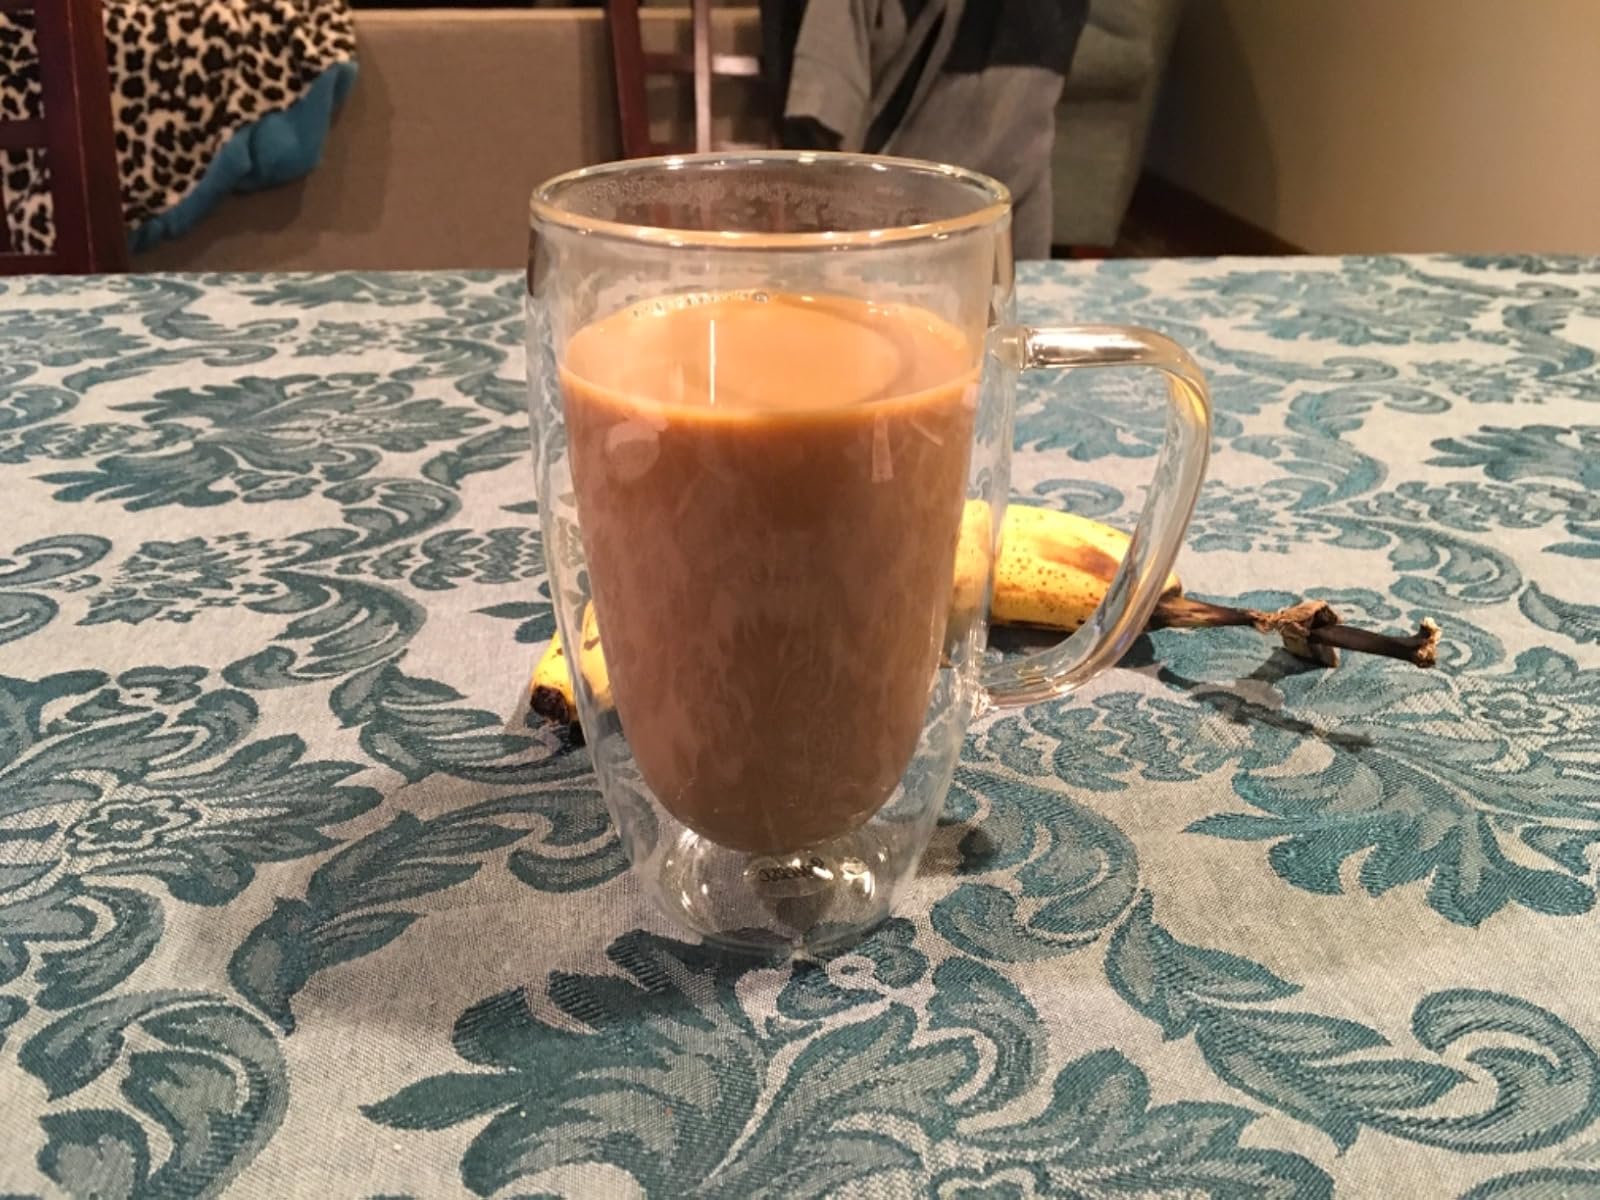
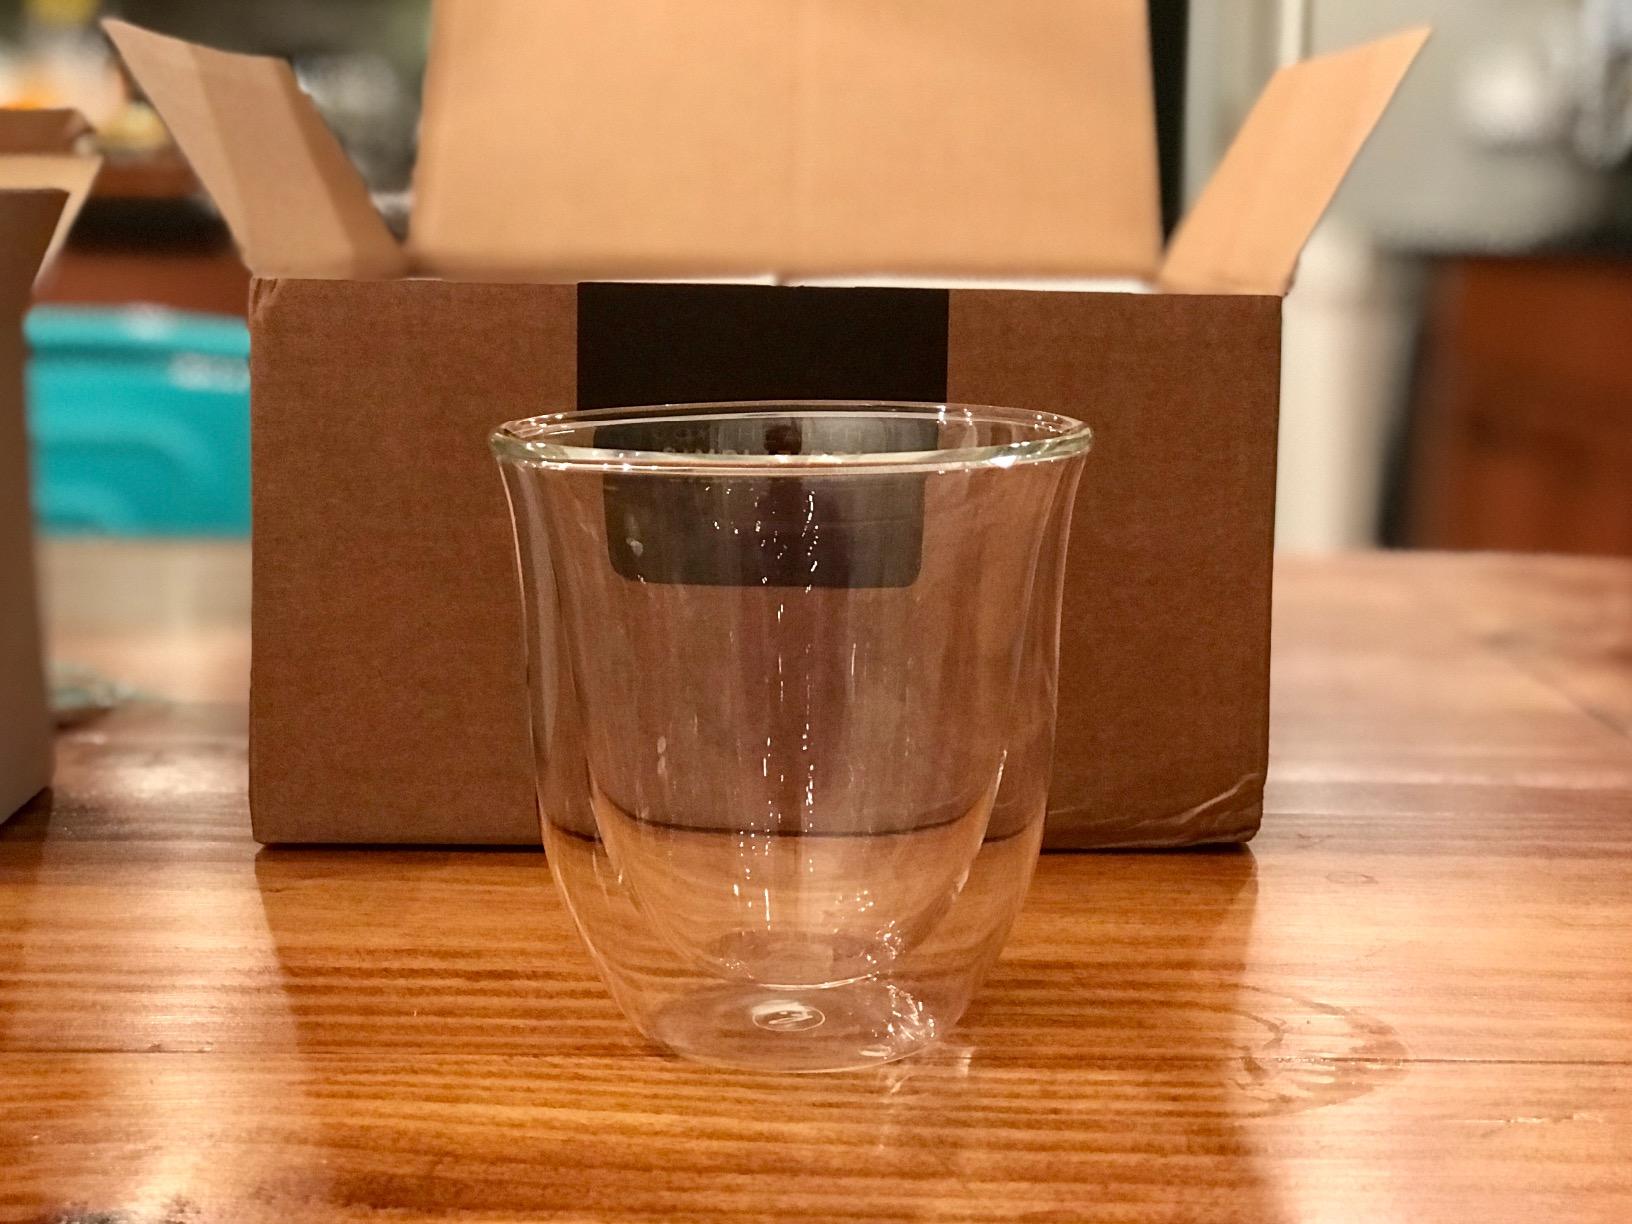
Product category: items_mug
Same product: no